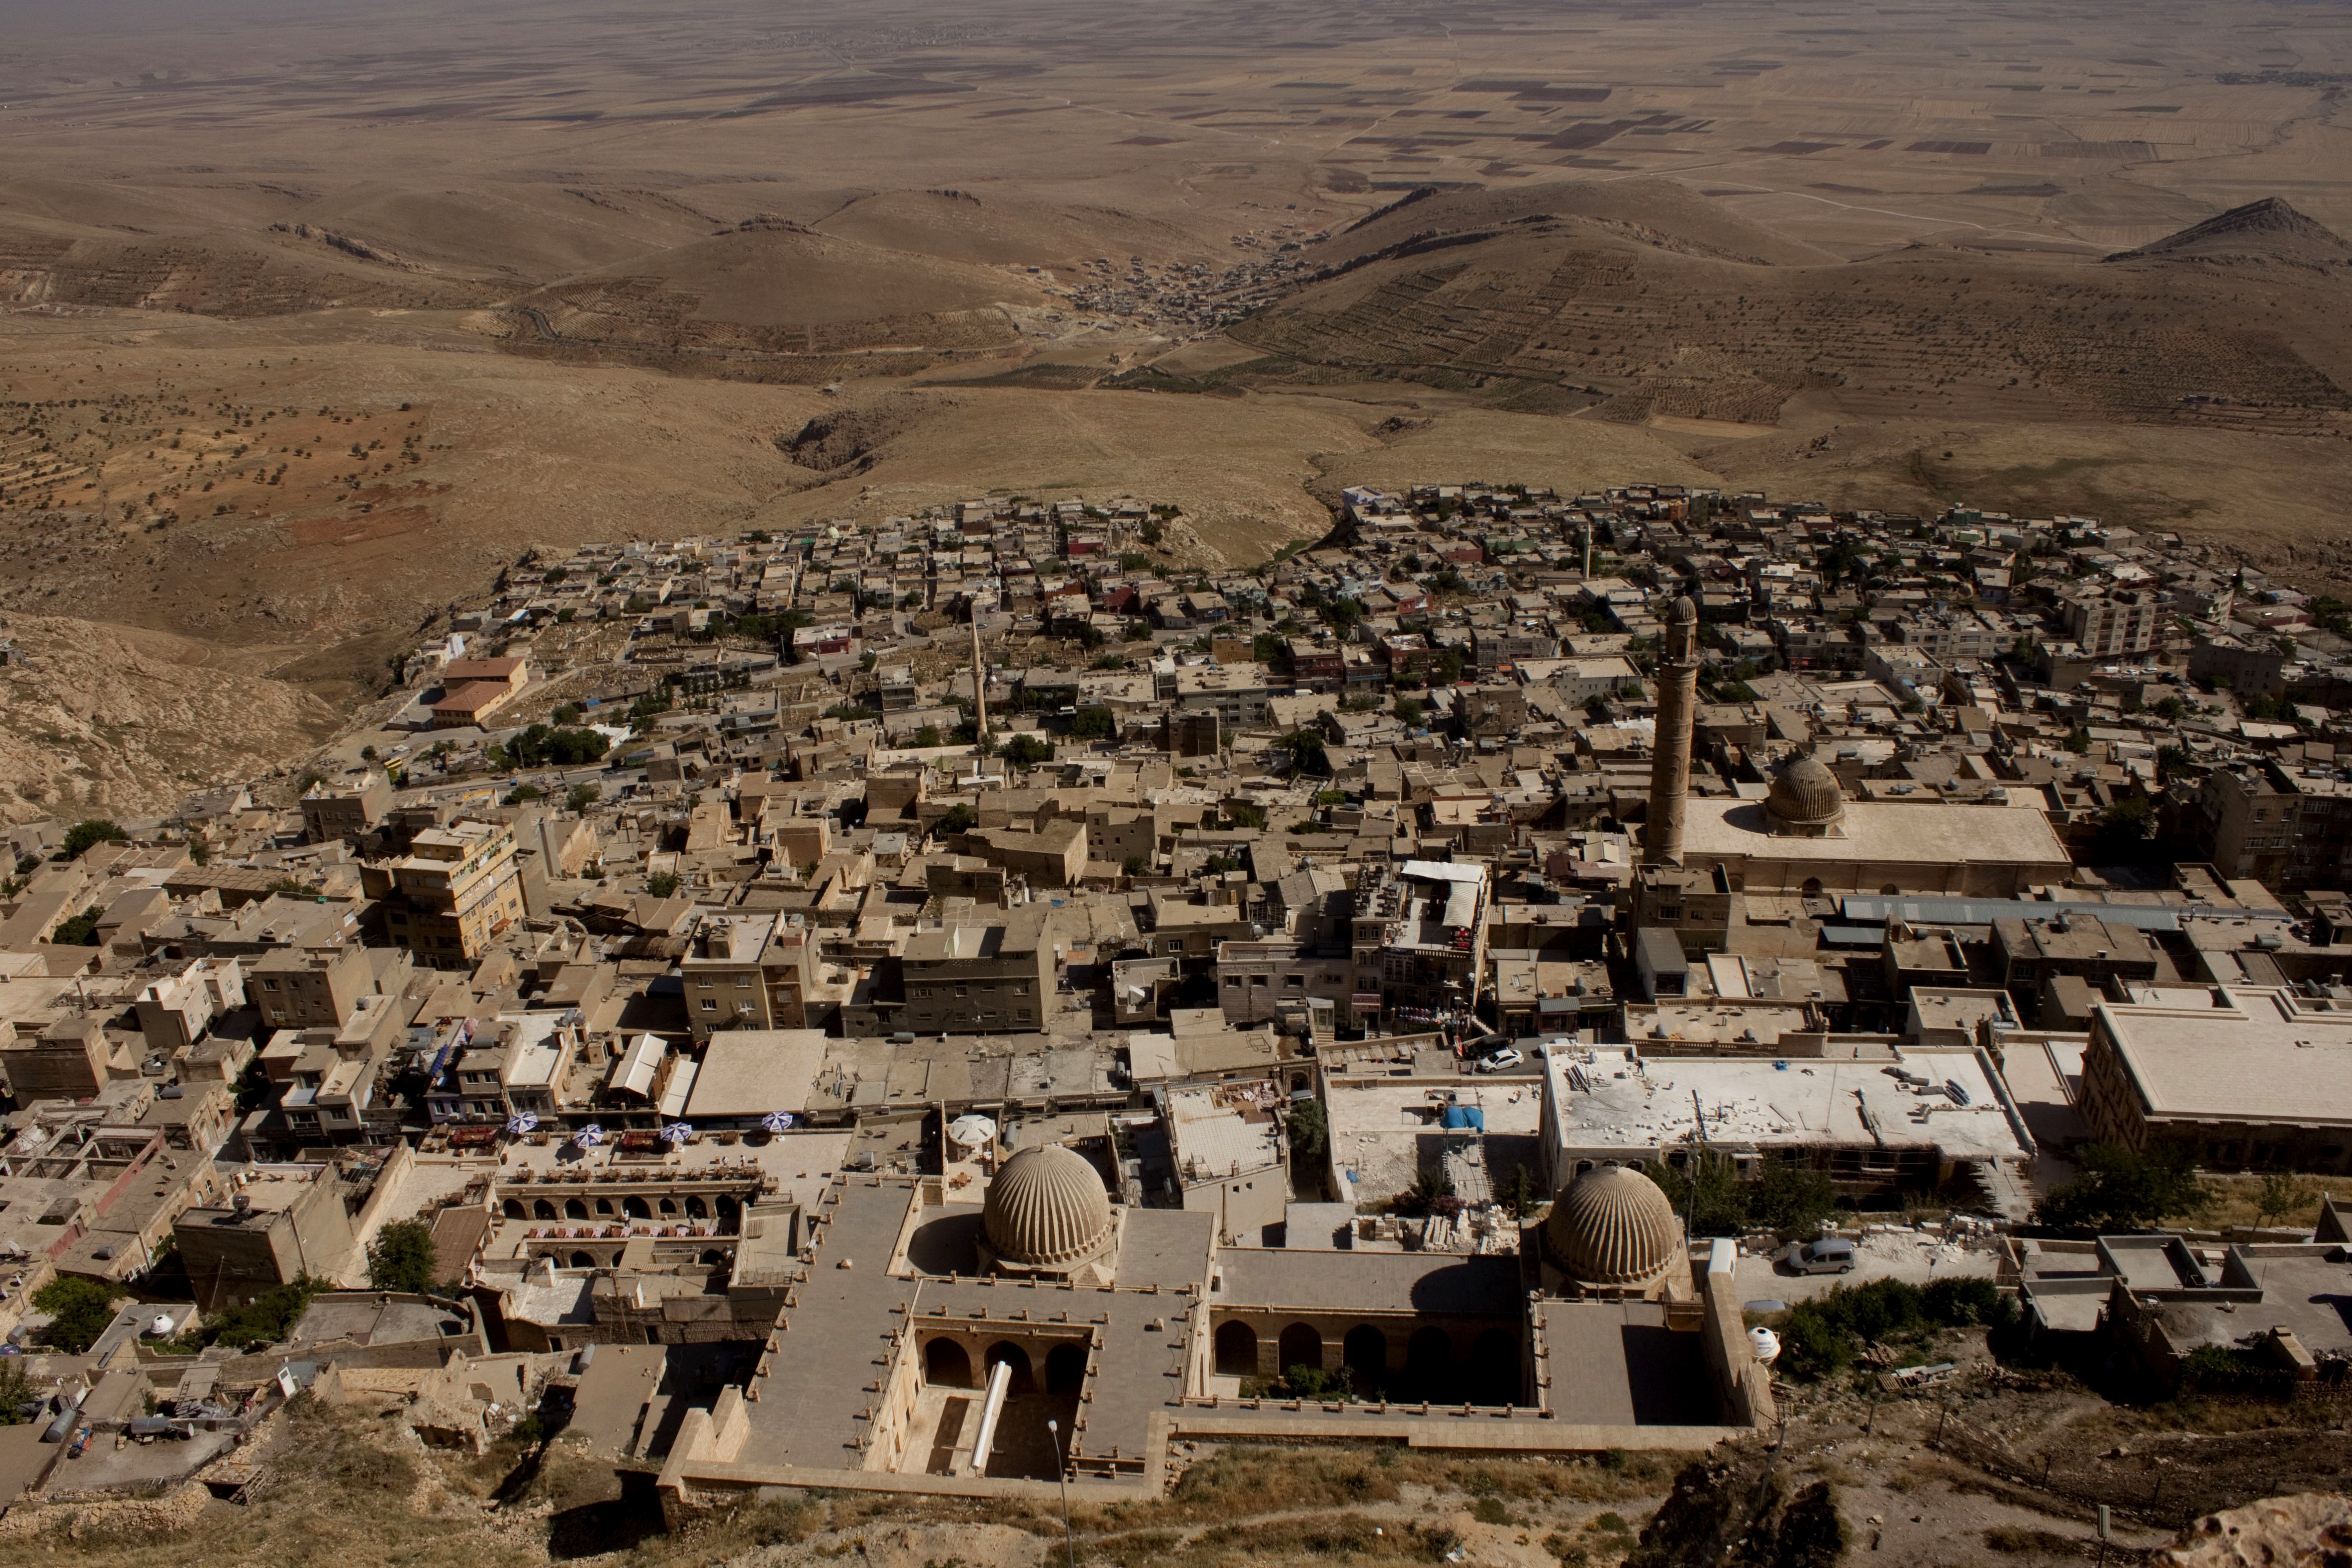
landscape, architecture, city, valley, monument, geology, temple, on, ruins, turkey, plateau, history, wadi, archaeological site, historical city, mesopotamia, ancient history, great mosque, mardin, zinciriye medresesi